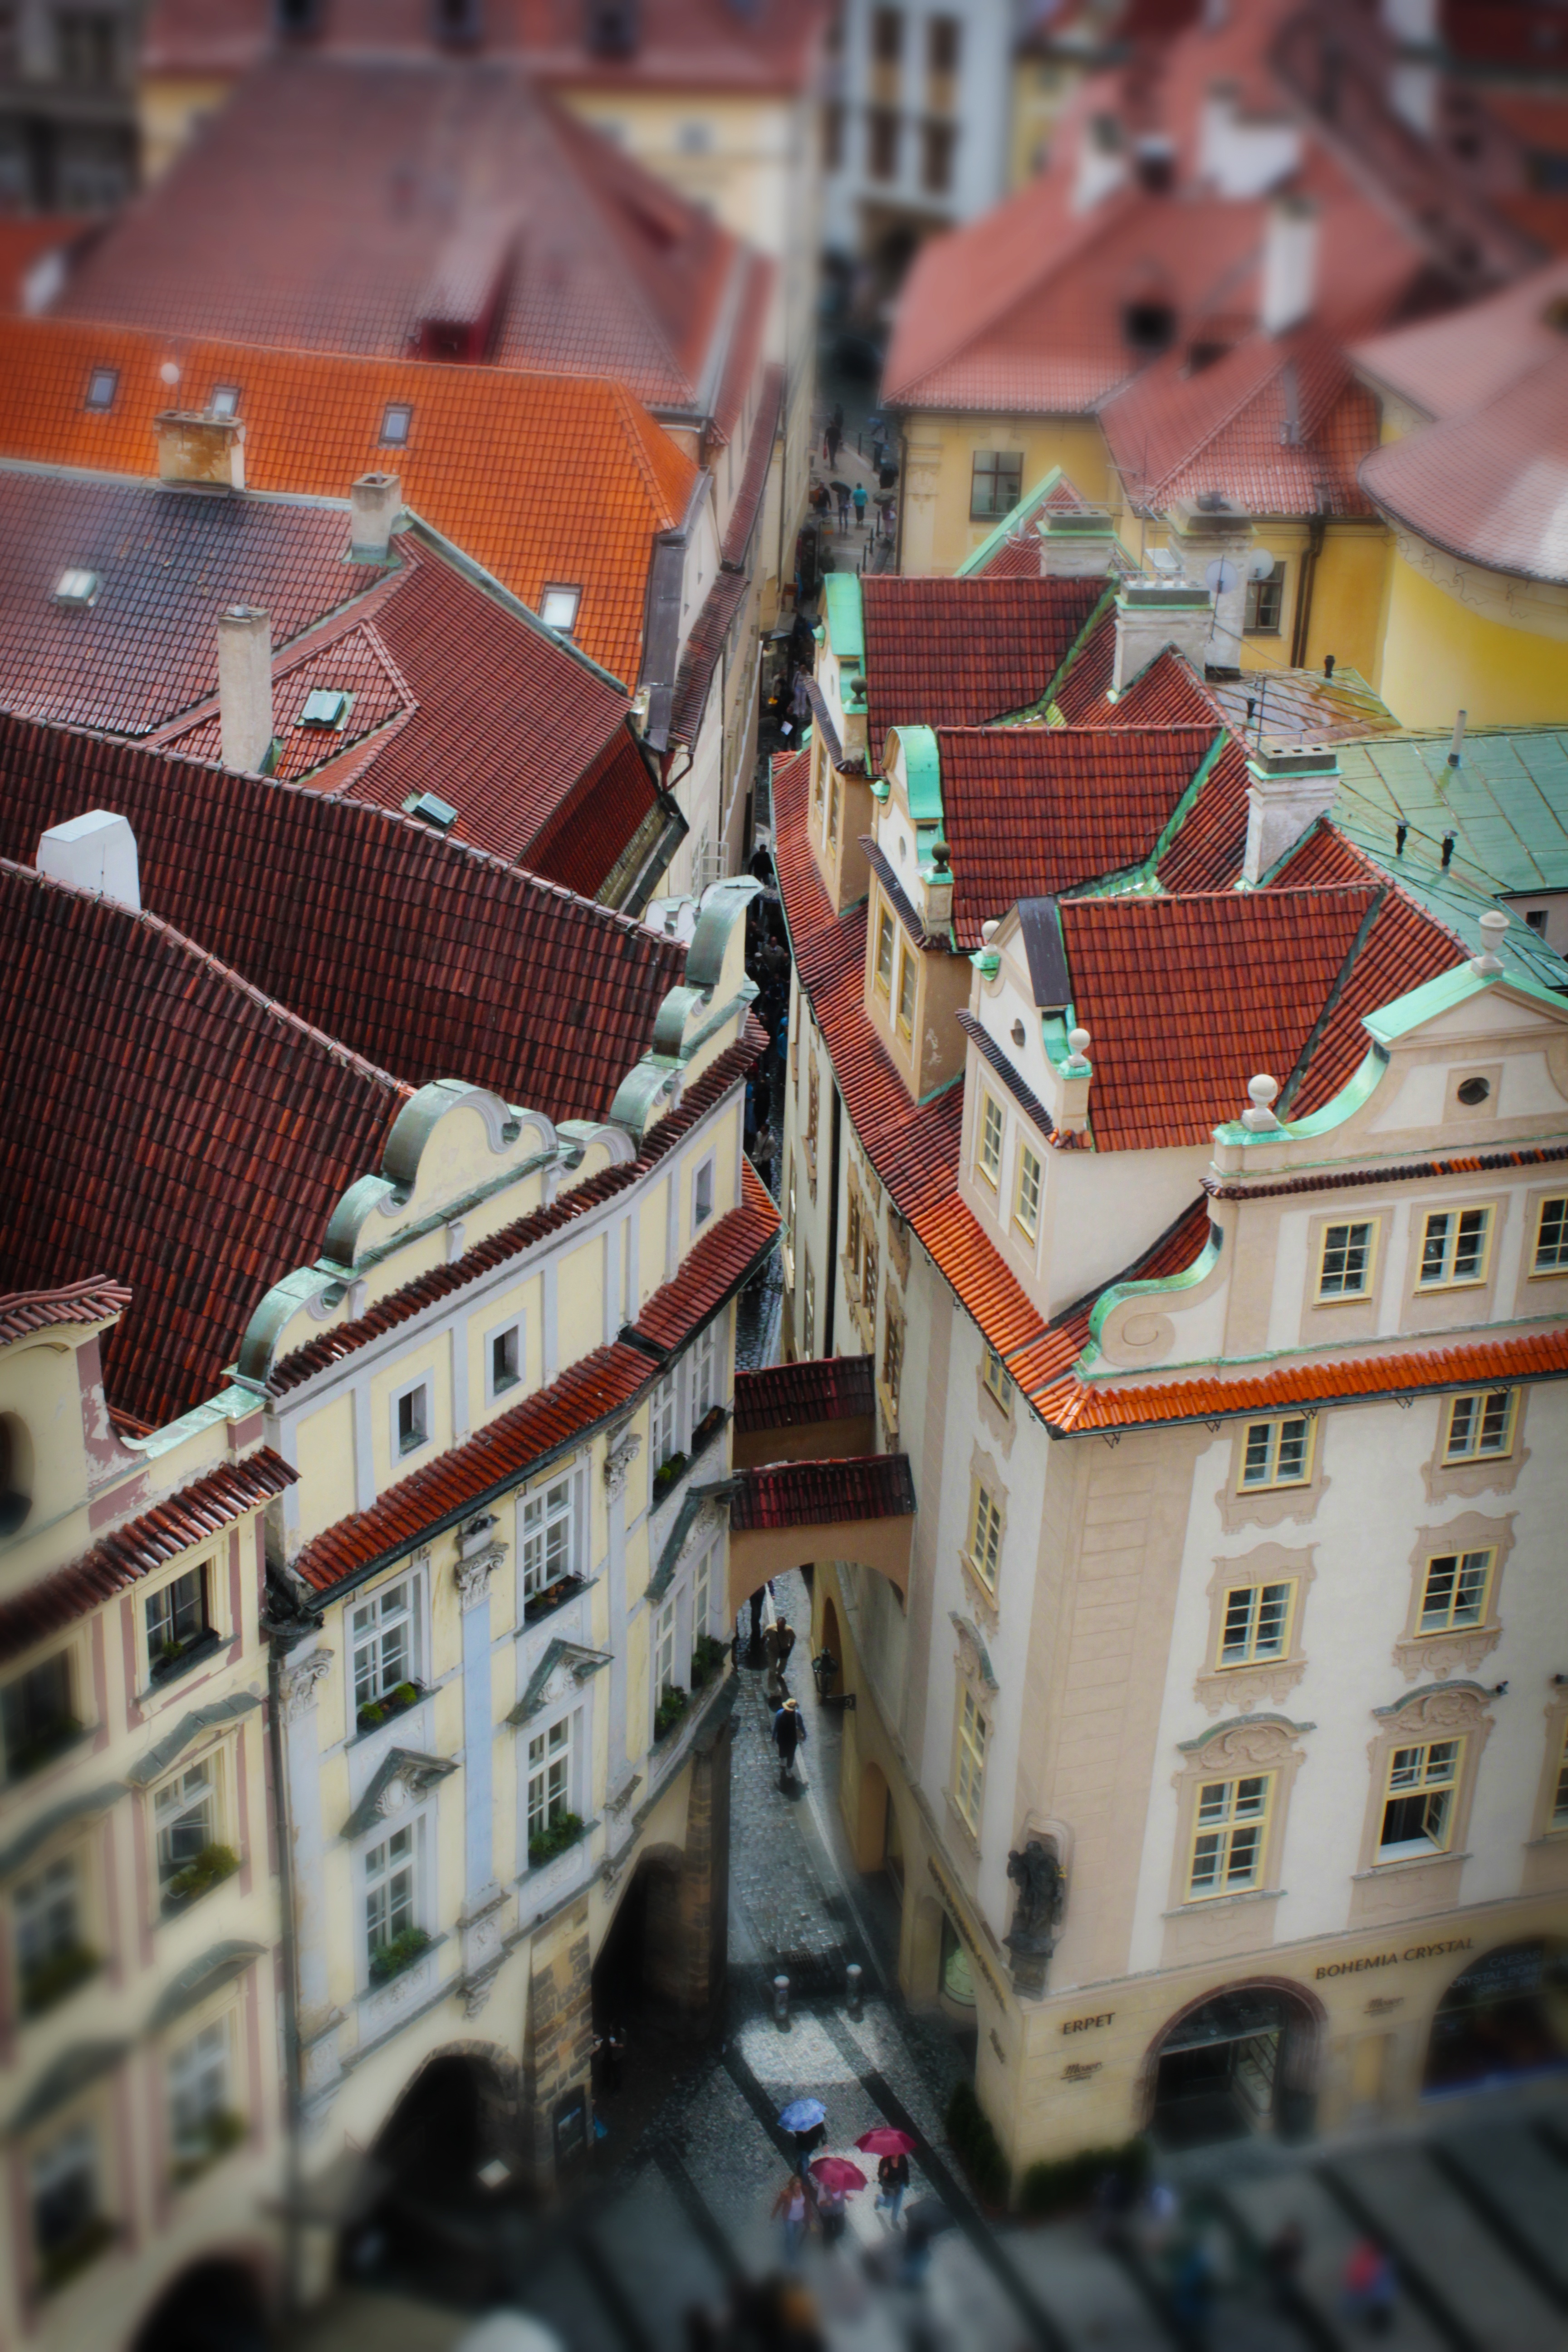
city, travel, model, color, market, prague, miniature